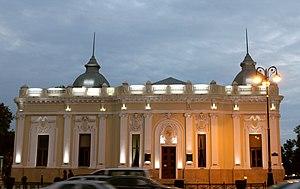
Bakou, la capitale de l'Azerbaïdjan, accueille 2,5 millions de touristes par an.